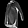
Label: Shirt